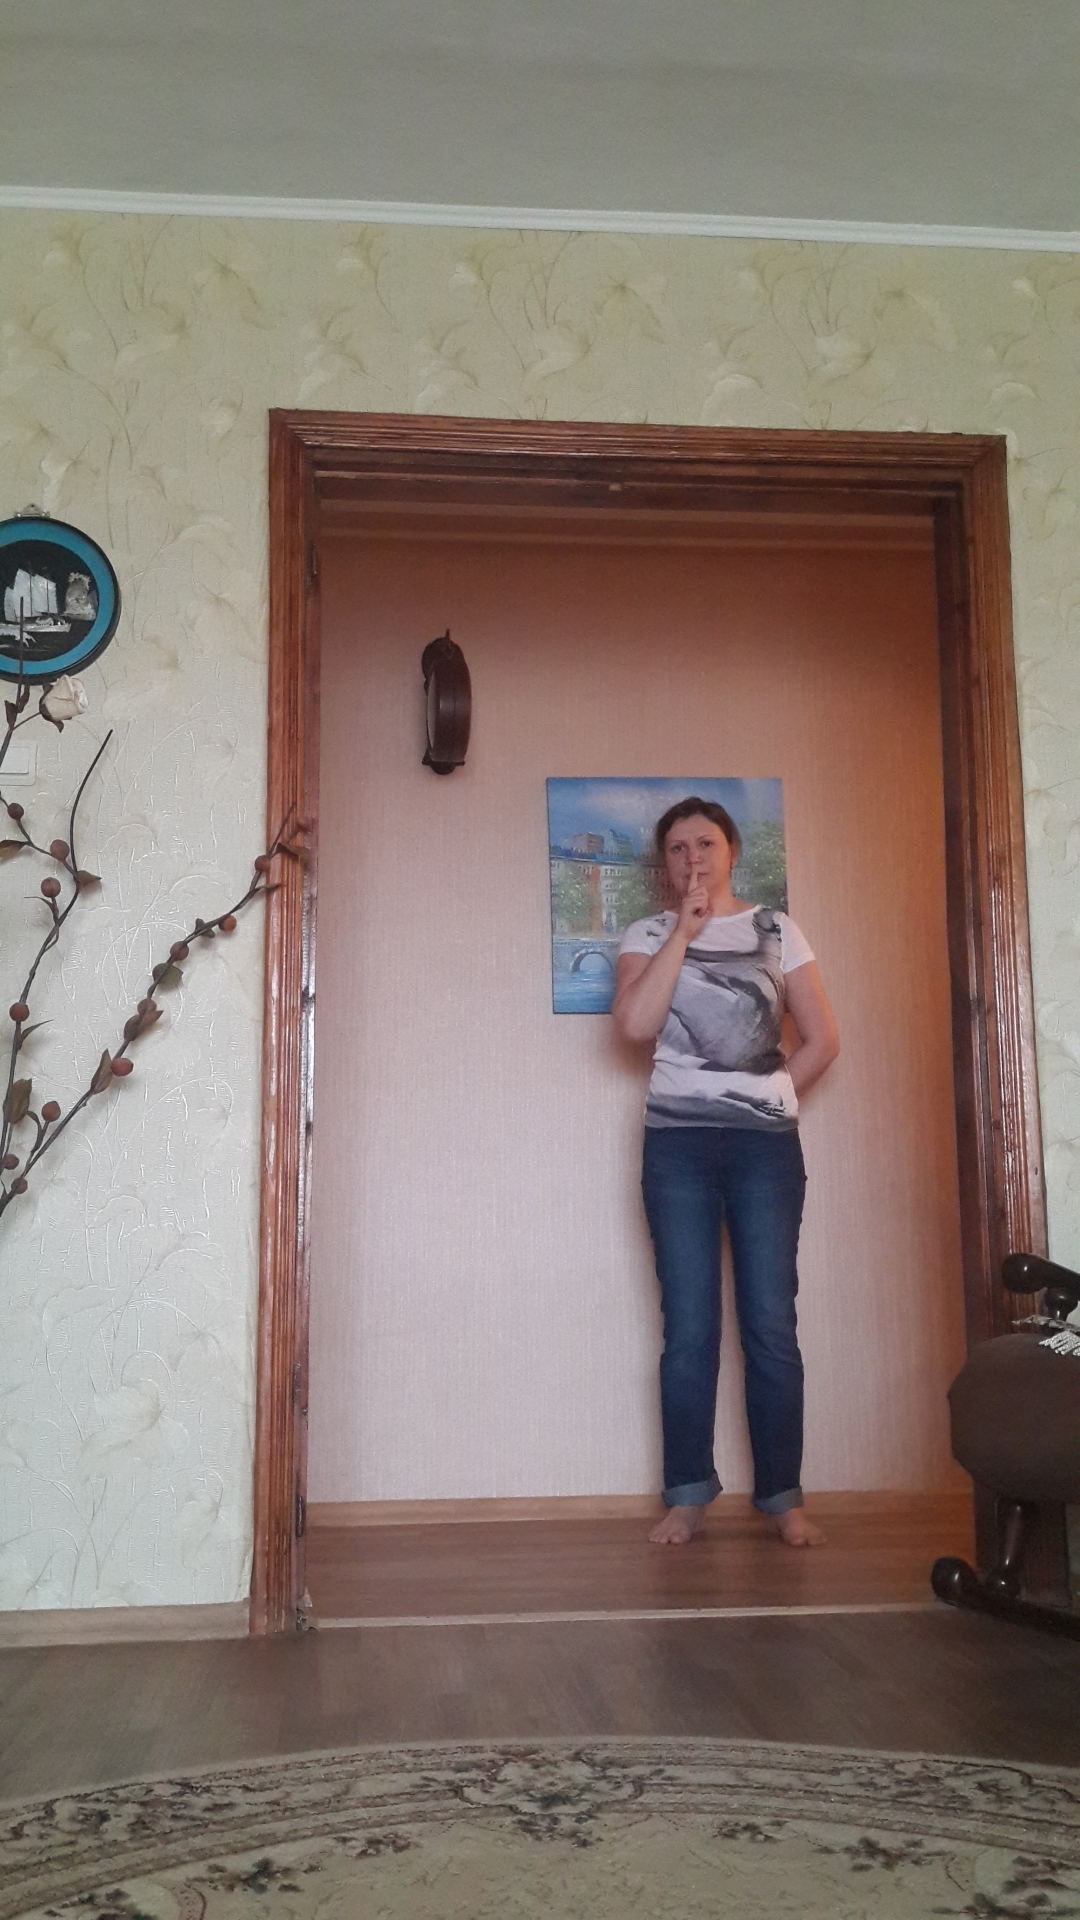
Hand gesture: mute